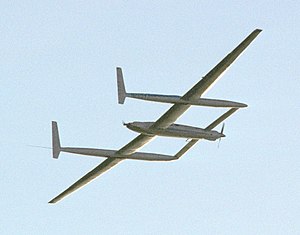
Rutan Voyager
Voyager
Rutan Model 76 Voyager var den første flyvemaskine som fløj jorden rundt uden at stoppe eller påfylde brændstof. Piloterne var Dick Rutan og Jeana Yeager. Flyet lettede fra Edwards Air Force Base's 4.600 m lange startbane i Mojaveørkenen den 14. december 1986, og landede 9 dage, 3 minutter og 44 sekunder senere den 23. december, og satte derved rekord for den mest langvarige flyvning. Flyet fløj i en vestlig retning 42.432 km; den distance som FAI godkender er dog 40.212 km, i en gennemsnitshøjde af 11.000 fod. Dette slog en tidligere rekord for længste flyning som var sat af en besætning fra United States Air Force som fløj et Boeing B-52 fly som fløj 20.168 km i 1962.